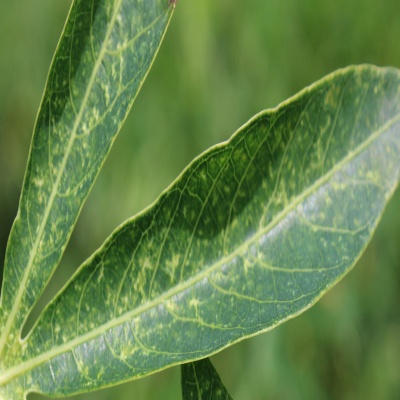
Crop: Cassava
Condition: green mite